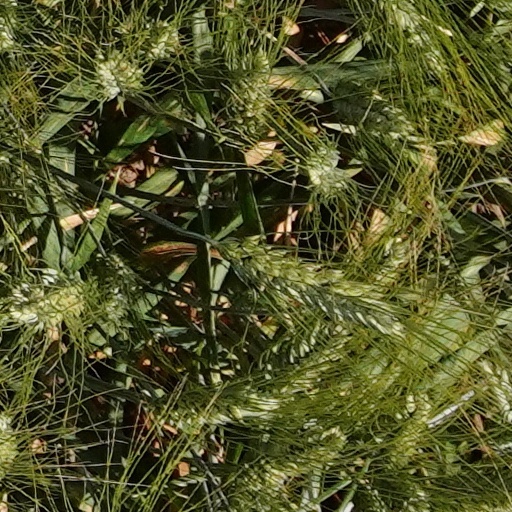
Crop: wheat